Cuprate superconductor

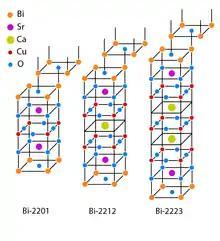
Crystal lattice of Cuprate of Bismuth and Strontium (BSCCO)

The preparation of other cuprates is more difficult than the YBCO preparation. They also have a different crystal structure: they are tetragonal where YBCO is orthorhombic. Problems in these superconductors arise because of the existence of three or more phases having a similar layered structure. Moreover, the crystal structure of other tested cuprate superconductors are very similar. Like YBCO, the perovskite-type feature and the presence of simple copper oxide layers also exist in these superconductors. However, unlike YBCO, Cu–O chains are not present in these superconductors. The YBCO superconductor has an orthorhombic structure, whereas the other high- superconductors have a tetragonal structure.